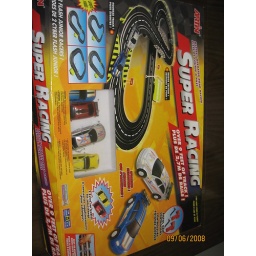
NEW Racing car with track. Parts still in the plastic bag. ask for $10 or obo